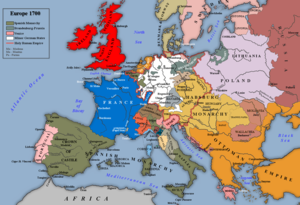
Freden i Rijswijk
Grænserne i Europa efter Freden i Rijswijk, og før Ludvig XIV sidste store krig, den spanske arvefølgekrig.
Freden i Rijswijk blev undertegnet den 20. september 1697 i byen Rijswijk det daværende De Forenede Nederlande og afsluttede Niårskrigen mellem Frankrig og Augsburgligaen. Fredsaftalen har navn efter byen, hvor aftalen blev indgået.